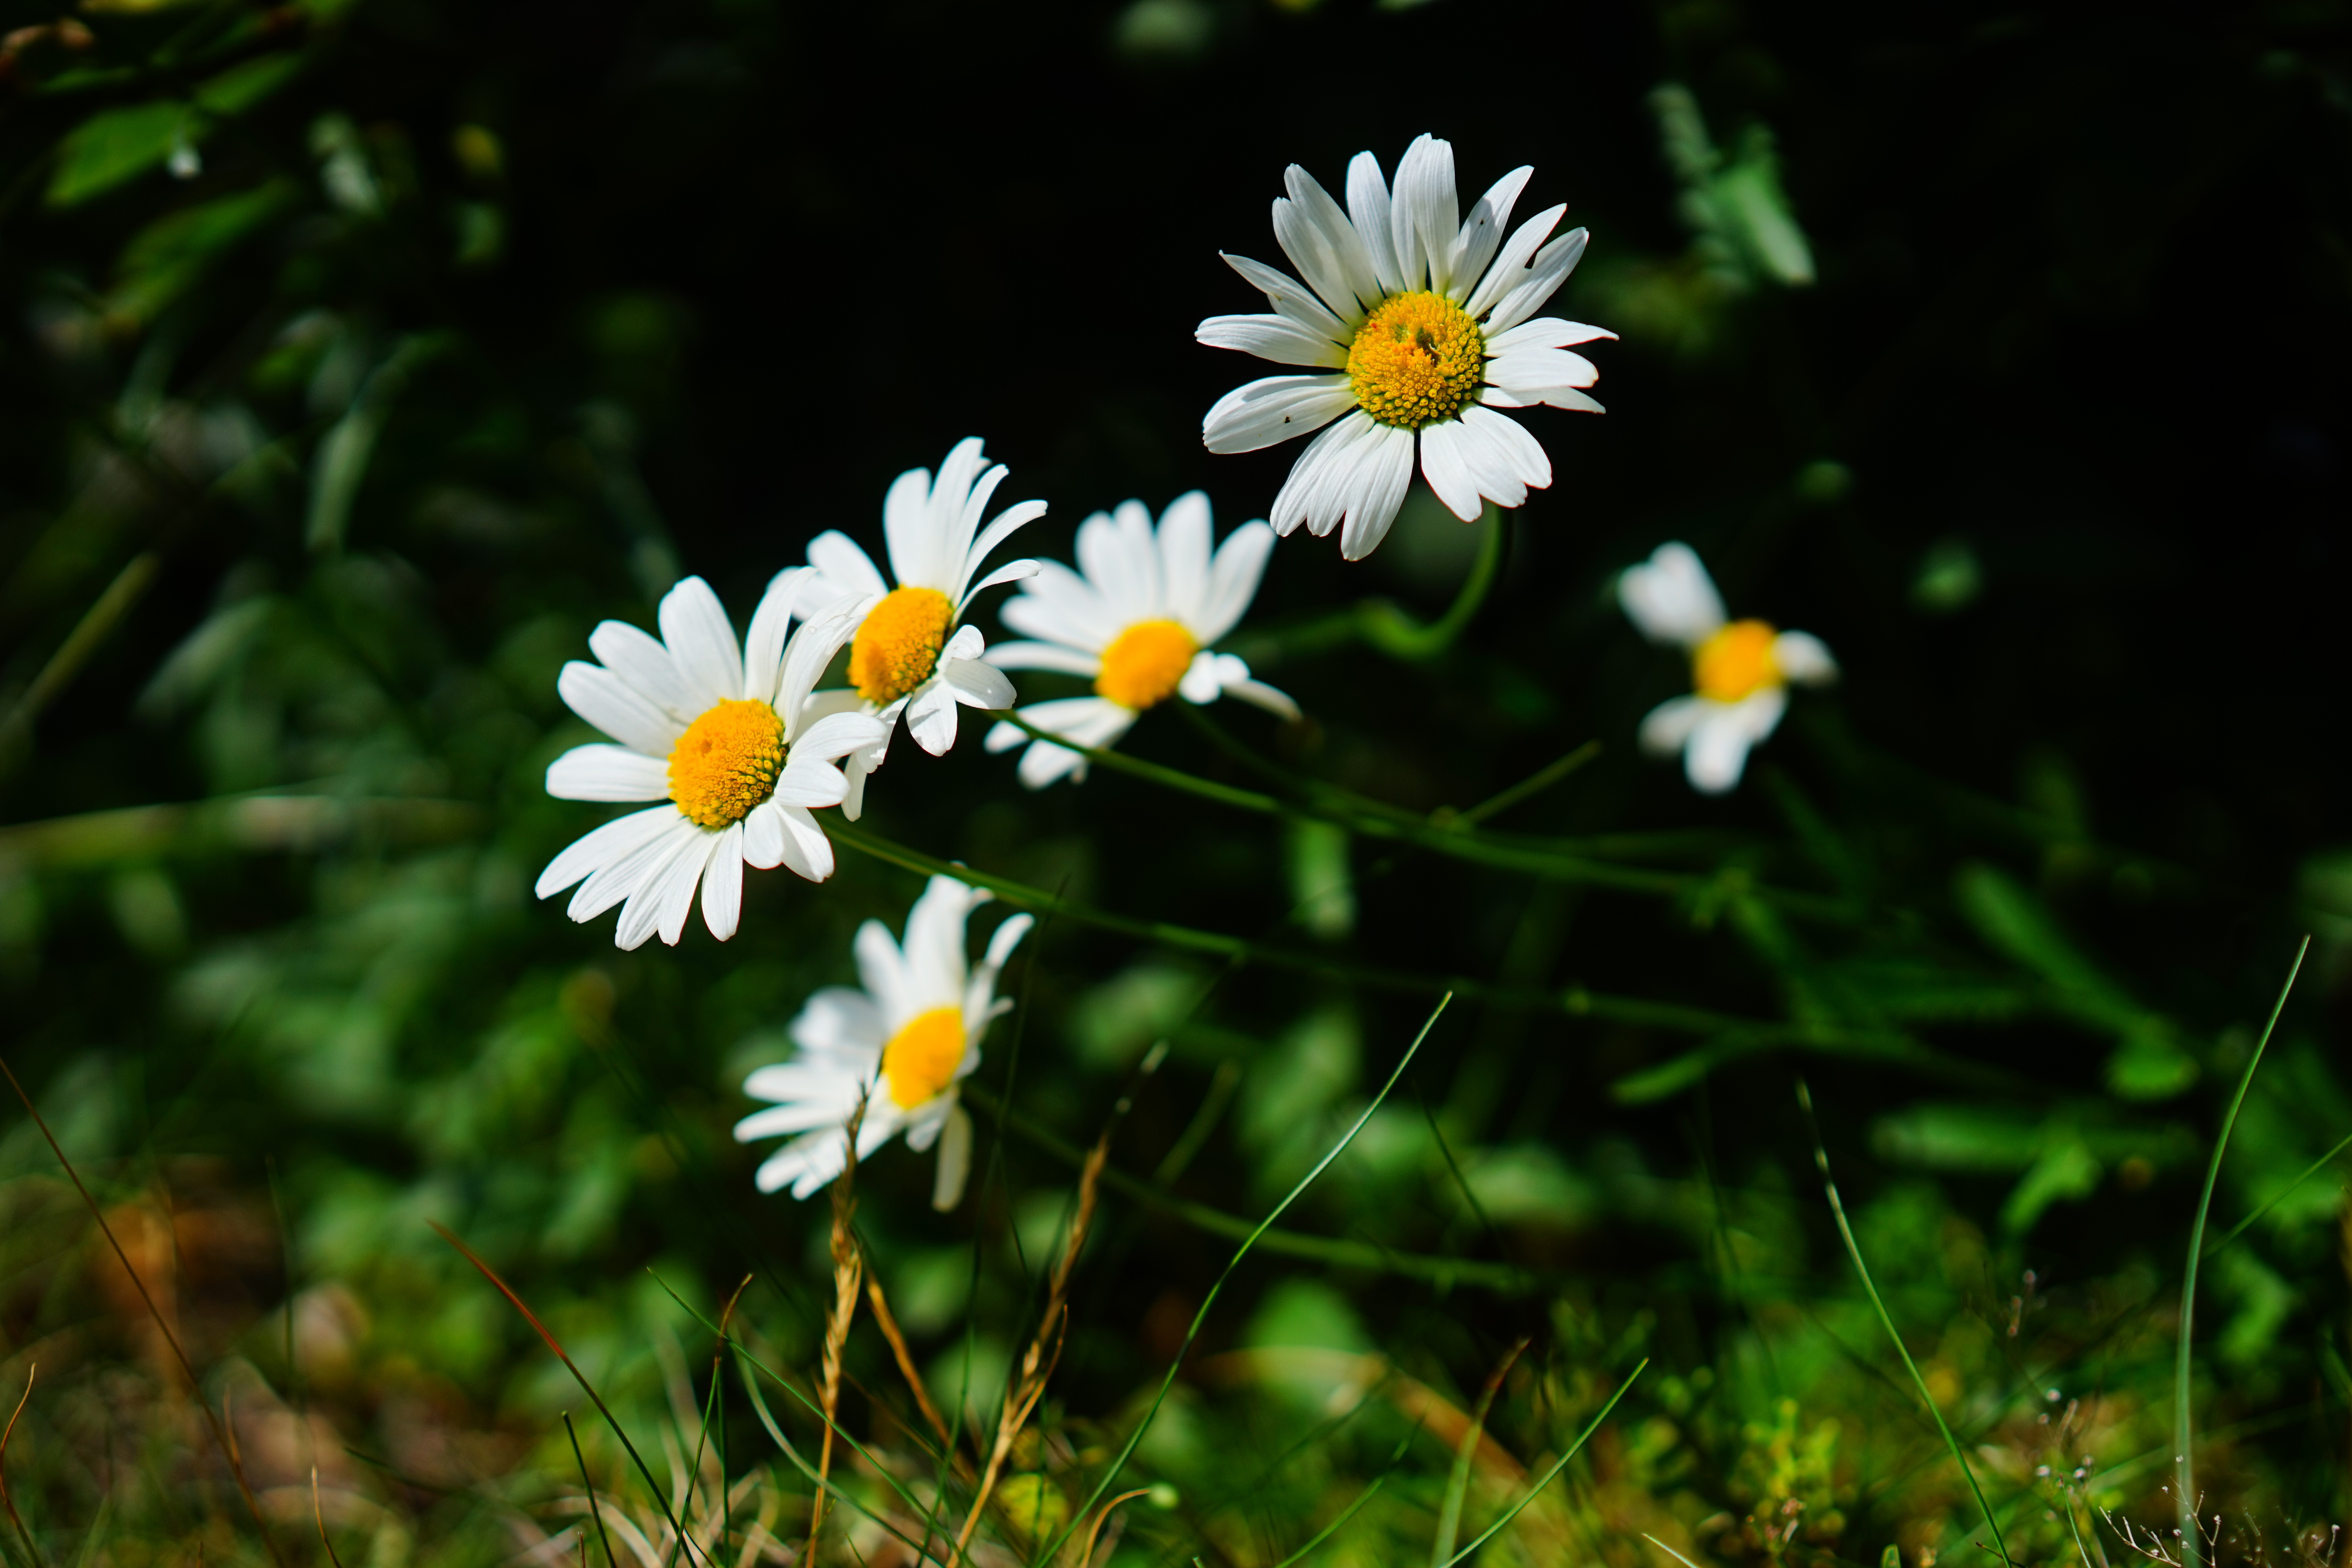
nature, grass, plant, white, meadow, sunlight, flower, petal, daisy, botany, flora, wildflower, flowers, wild plant, asteraceae, wildflowers, daisies, lycaon, macro photography, flowering plant, grassland plants, daisy family, meadows margerite, basket flower greenhouse, feverfew, leucanthemum vulgare, oxeye daisy, pointed marguerites, leucanthemum vulgare agg, large chatzabluoma, thick kopp, doderblum, g nsblumen, goose flower, gaonsblume, gehonnesbleamen, gehonnesgirkel, geiss flowers, flagella blum, girkelblommen, gasbluoma, goseblomen, hunneblome, jehonnesbleamen, jehonnesgirkel, st johanesbluoma, st johaneskraut, st john flowers, john flower, grossi k sbluoma, cheese flower, calf eyes, wreath flower, krispel, k dille, kuhtill, welschi mannabl amli, large margritli, mass love, matt flower, grossi monatbluoma, st peter blum, presser collar, rindsaug, bark flower, sun flower wend, dead blum, uissenaugen, venture flower, land plant, chamaemelum nobile, marguerite daisy